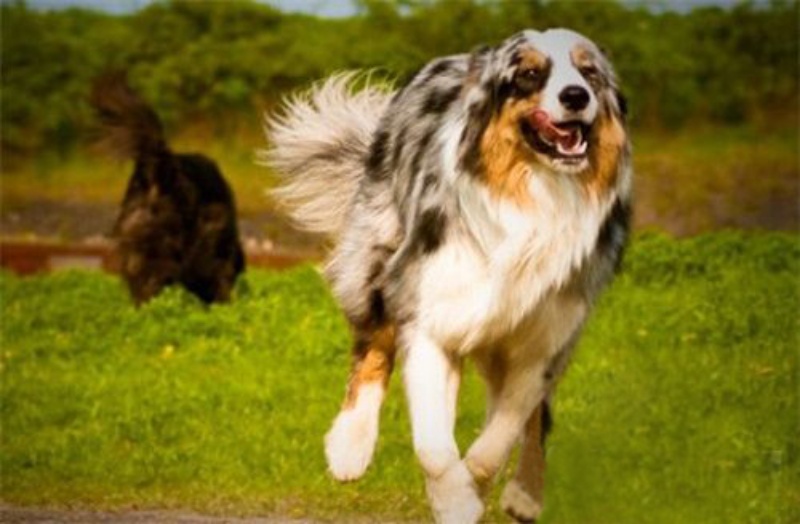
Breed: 245-n000098-Australian_Shepherd